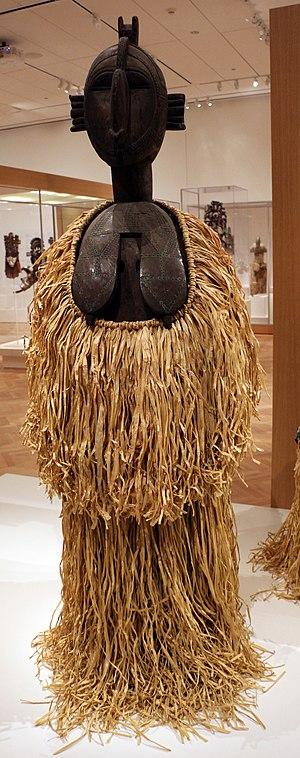
Les Baga sont une population d'Afrique de l'Ouest vivant sur le littoral et quelques îles, principalement en Guinée, également en Guinée-Bissau et en Sierra Leone. D'abord riziculteurs et producteurs de sel, ils ont également été de grands sculpteurs de masques et d'objets rituels, dont beaucoup ont été détruits au moment de l'islamisation ou emportés à l'étranger. La plupart des traditions sculpturales baga se sont ainsi effondrées. Après l'indépendance de la Guinée en 1958, puis le régime de répression instauré par le président Sékou Touré, les Baga construisent leur nouvelle identité.